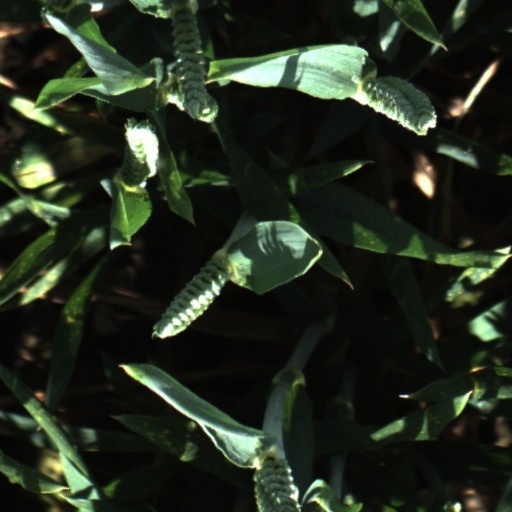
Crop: wheat